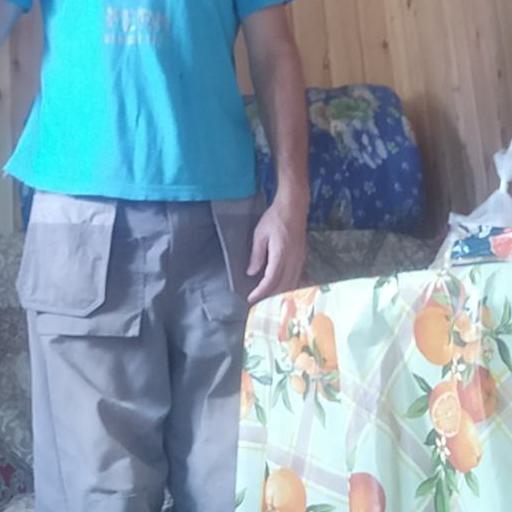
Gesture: no_gesture